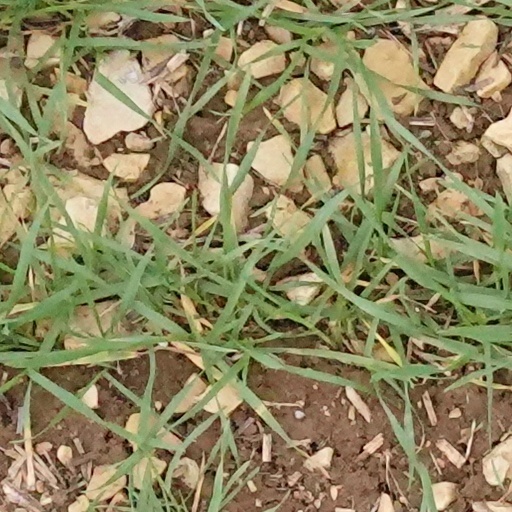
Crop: wheat